Bernard Lewis

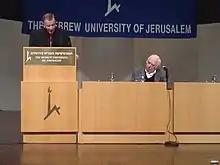
Bernard Lewis in 2007

In 1966, Lewis was a founding member of the learned society, Middle East Studies Association of North America (MESA), but in 2007 he broke away and founded Association for the Study of the Middle East and Africa (ASMEA) to challenge MESA, which the "New York Sun" noted as "dominated by academics who have been critical of Israel and of America's role in the Middle East".